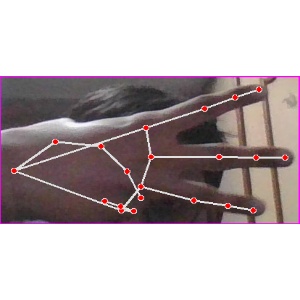
अक्षर: भ